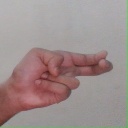
अक्षर: ह